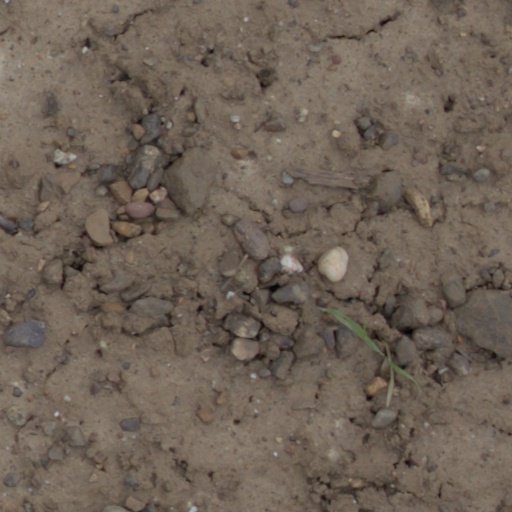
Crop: wheat